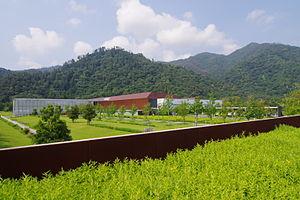
Le musée de l'ancien Izumo est inauguré à Izumo, préfecture de Shimane au Japon en 2007.